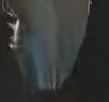
Face region: mouth_nostrils (mouth_chin_nostrils_and_profile)
Pain indicator: obviously_present